Question: Please indicate a possible affordance area of the knife that can be used for holding
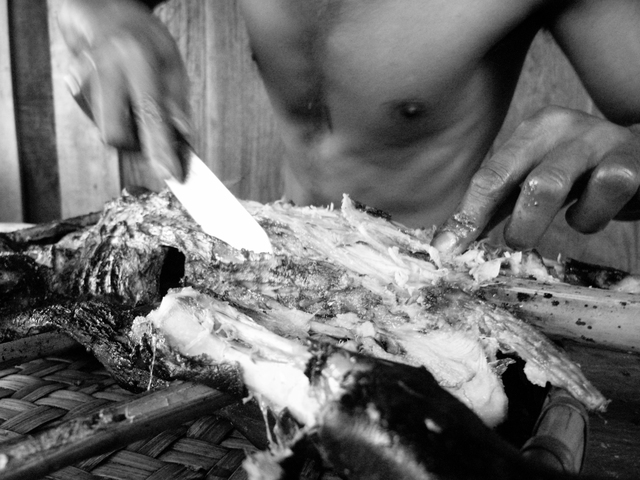
Answer: [64.5, 40.5, 188.5, 145.5]